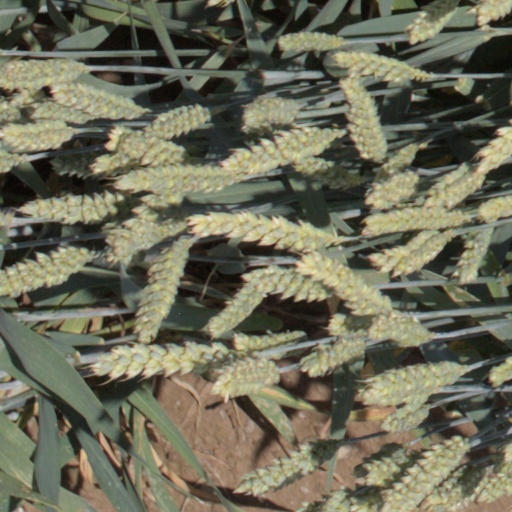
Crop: wheat